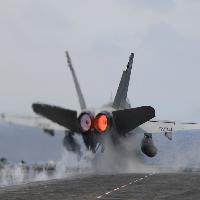
Weather: cloudy or overcast